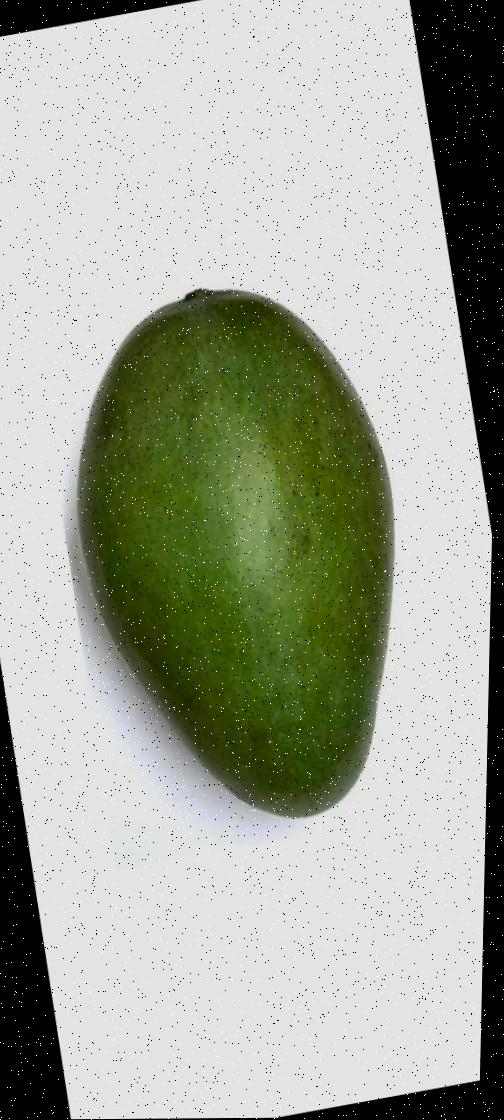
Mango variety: Rupali